California county routes in zone S

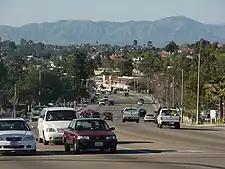
S14 in Vista

County Route S14 (CR S14), also known as Santa Fe Avenue, Mission Road, and Mission Avenue, is a county highway in San Diego County, California, United States, that runs through the North County region of San Diego County. It runs from State Route 76 in Oceanside to Centre City Parkway in Escondido.